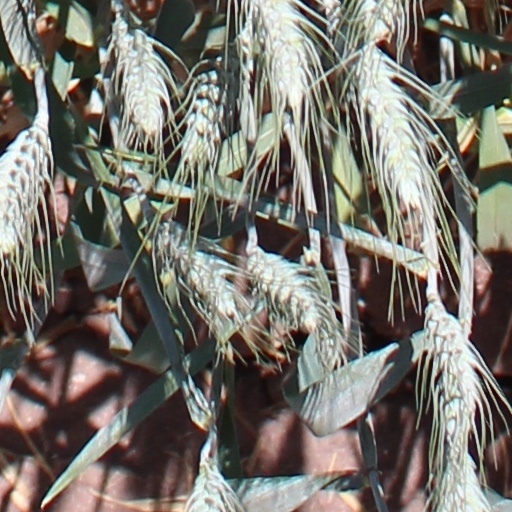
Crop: wheat